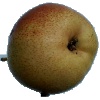
Label: pear_forelle